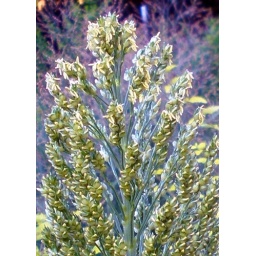
A volunteer grass plant in a nearby garden, colors manipulated